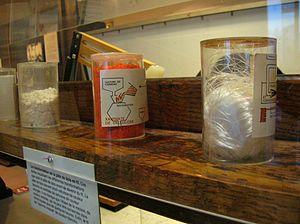
Musée de la viscose, Échirolles, Isère, France.Transformation de la pâte de bois en fil. La pâte de bois dévient alcali - cellulose (blanche) et xantathe de cellulose (orange). Le ""rayonne viscose"" (blanc)."